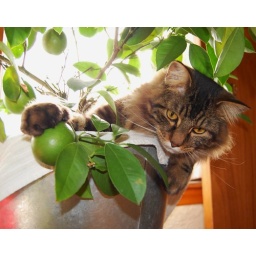
tiny lion in the lemon tree